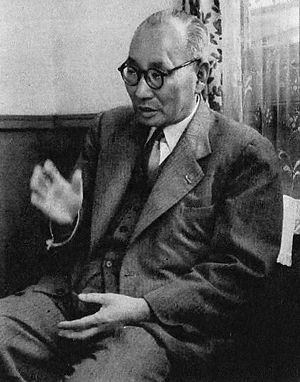
Hakaru Masumoto est un pionnier des recherches sur les métaux et les alliages. Il a découvert de nombreux alliages uniques et de haute qualité, et a contribué à améliorer les performances des machines de précision.